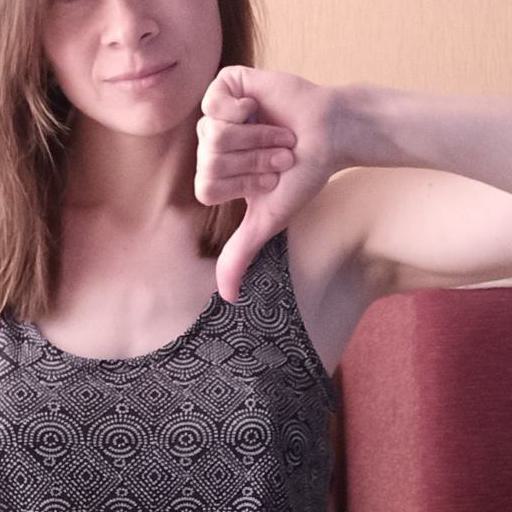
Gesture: dislike